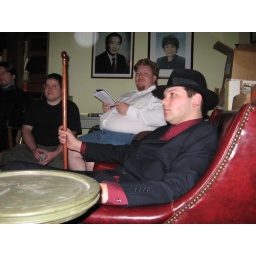
arden in red chair